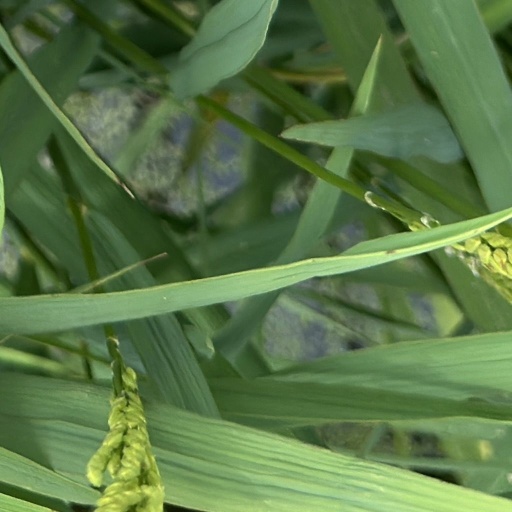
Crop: rice